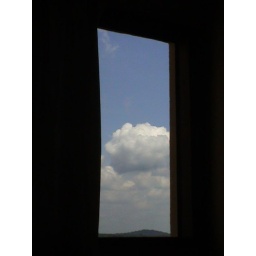
clouds in my window